Bailey–Michelet House

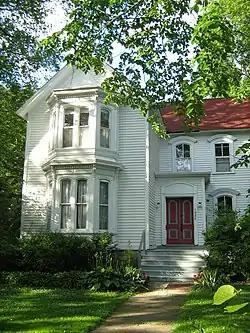

The Bailey–Michelet House is a historic Italianate residence on Sheridan Road in Wilmette, Illinois. Originally built in Evanston, it was home to meatpacking businessman William Roberts Bailey and his wife Nancy. In 1896, the house was moved to Wilmette when it was sold to lawyer Charles Jules Michelet. Several generations of Michelet lived in the house. The building was listed on the National Register of Historic Places in 1982.